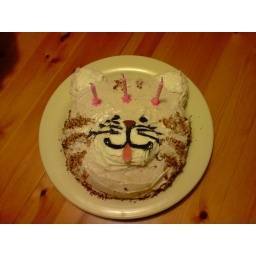
The beautiful cat cake made by Sarah for my 29th birthday